Cary Grant

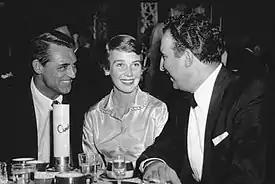
Grant with Betsy Drake and saxophonist Dick Stabile "(right)" in 1955

Producers Albert R. Broccoli and Harry Saltzman originally sought Grant for the role of James Bond in "Dr. No" (1962) but discarded the idea as Grant would be committed to only one feature film; therefore, the producers decided to go after someone who could be part of a franchise after James Mason would only agree to commit to three films. In 1963, Grant appeared in his last typically suave, romantic role opposite Audrey Hepburn in "Charade". Grant found the experience of working with Hepburn "wonderful" and believed that their close relationship was clear on camera, though according to Hepburn, he was particularly worried during the filming that he would be criticized for being far too old for her and seen as a "cradle snatcher". Author Chris Barsanti writes: "It's the film's canny flirtatiousness that makes it such ingenious entertainment. Grant and Hepburn play off each other like the pros that they are". The film, well received by the critics, is often called "the best Hitchcock film Hitchcock never made".